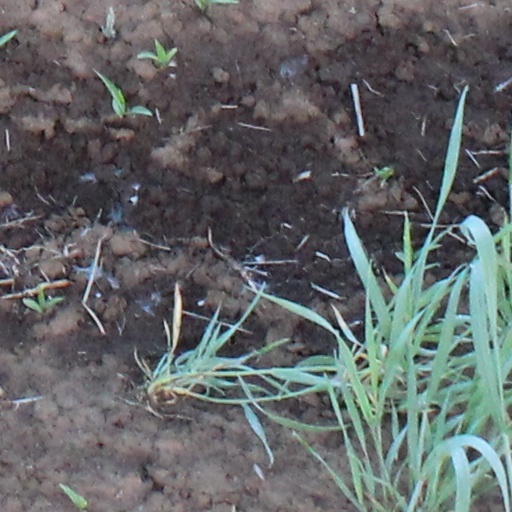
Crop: wheat